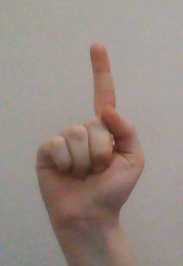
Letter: bb